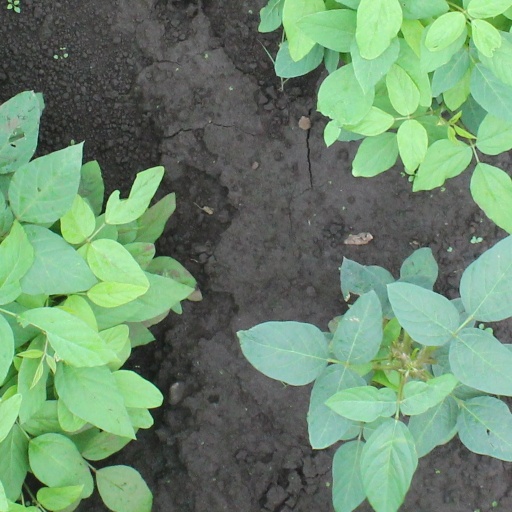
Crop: soybean